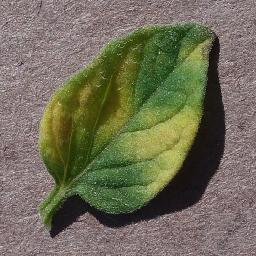
Label: Tomato___Leaf_Mold